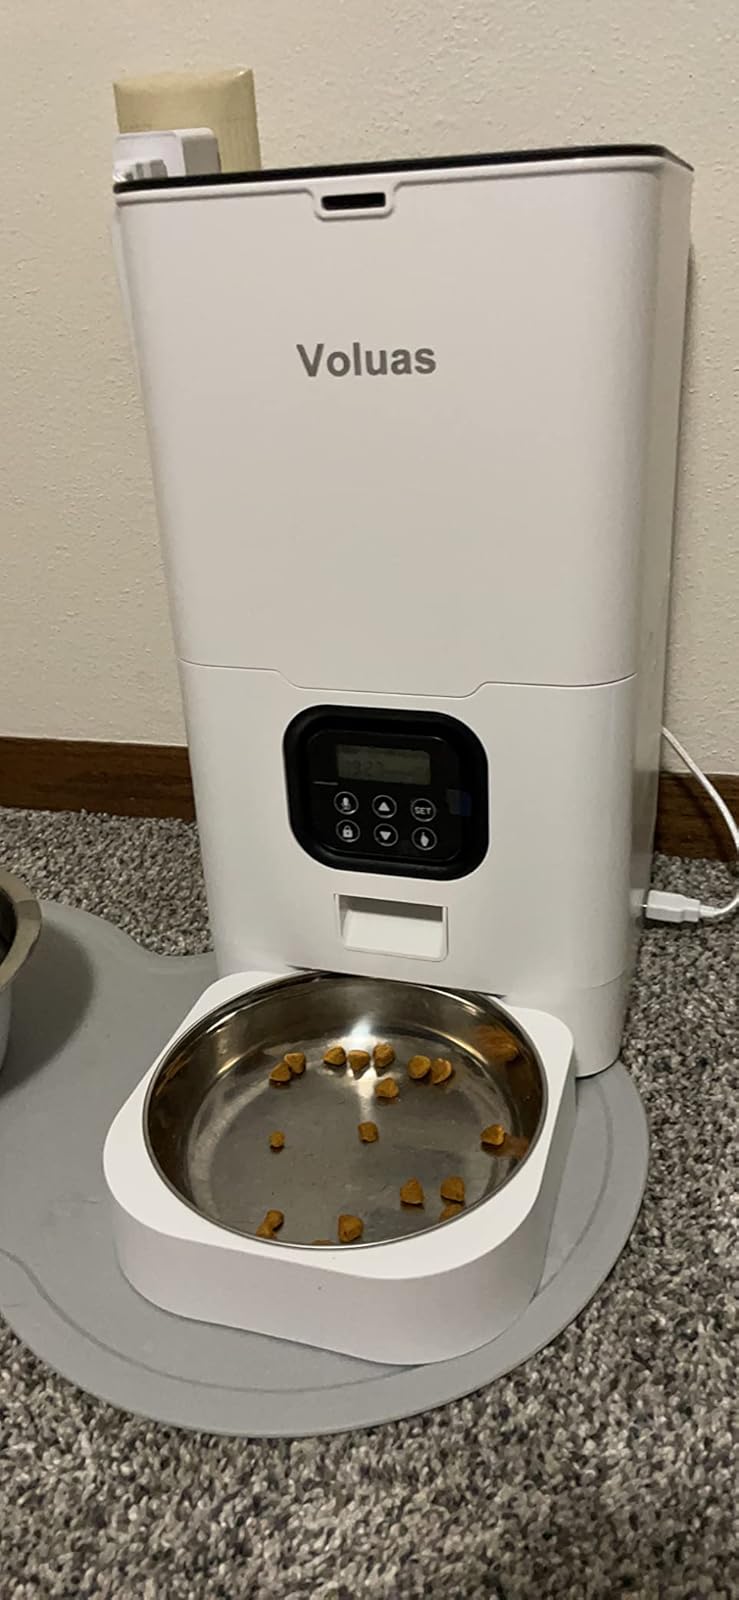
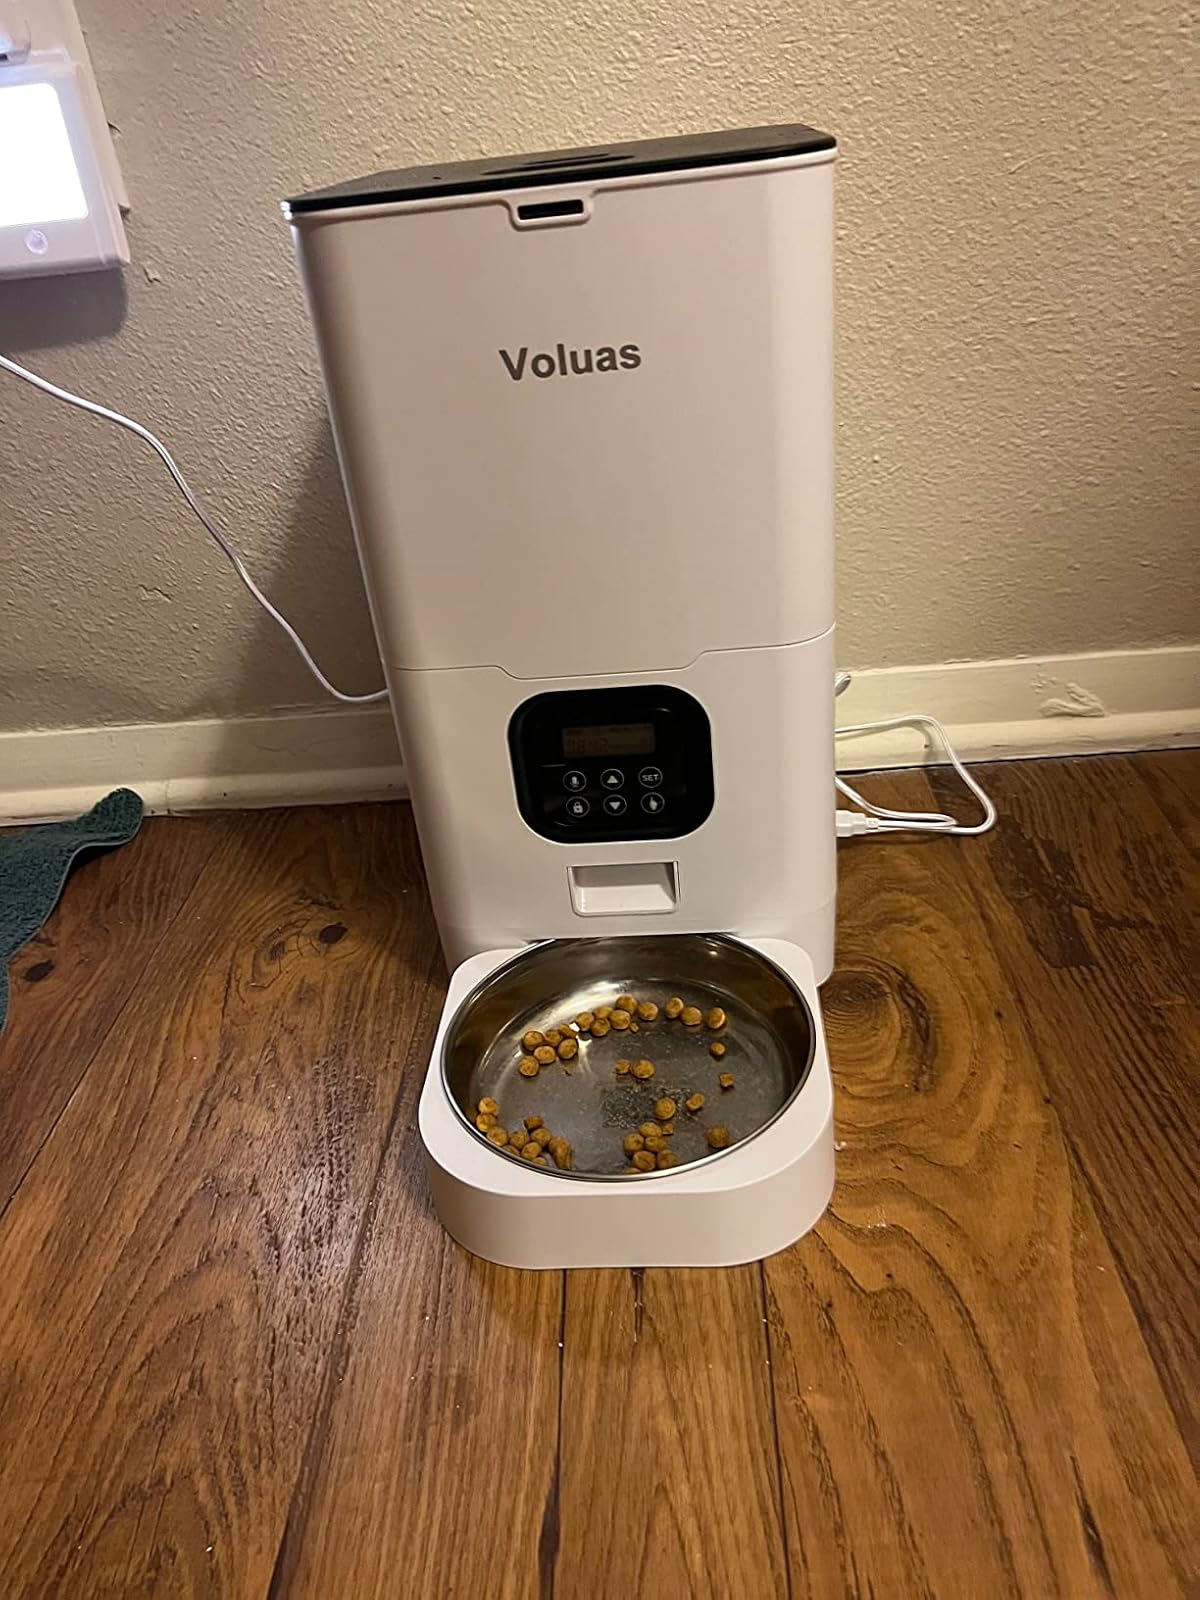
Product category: items_feeder
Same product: yes